Pope Pius X

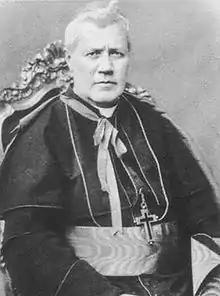
Photo as Cardinal Giuseppe Sarto

Pope Leo XIII made him a cardinal of the order of cardinal priests in a secret consistory on 12 June 1893. In a public consistory on 15 June, the Pope gave him his cardinal's red galero, assigned him the titular church of San Bernardo alle Terme, and appointed him Patriarch of Venice. This caused difficulty, however, as the government of reunified Italy claimed the right to nominate the Patriarch, since the previous sovereign, the Emperor of Austria, had exercised that power. The poor relations between the Roman Curia and the Italian civil government since the annexation of the Papal States in 1870 placed additional strain on the appointment. The number of vacant sees soon grew to 30. Sarto was finally permitted to assume the position of patriarch in 1894. In regard to being named as a cardinal, Sarto told a local newspaper that he felt "anxious, terrified and humiliated".